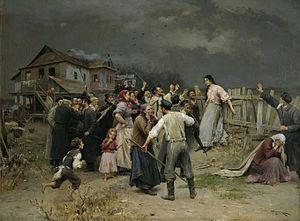
Nikolaï Pymonenko est un peintre réaliste russe.
L'histoire de Juda et Tamar, est un épisode biblique du Livre de la Genèse.